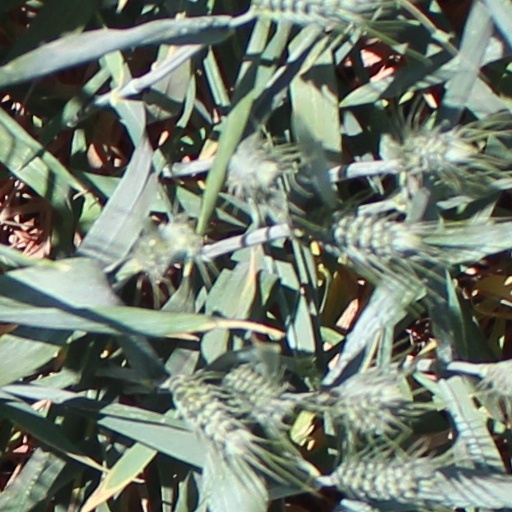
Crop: wheat